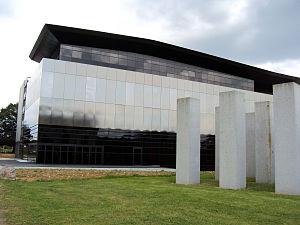
Inauguration officielle du FRAC Bretagne - Le Fonds régional d’art contemporain Bretagne - Rennes - 8 Juillet 2012 - Vue générale du bâtiment
Rennes /ʁɛn/ est une commune de l'Ouest de la France, chef-lieu du département d’Ille-et-Vilaine et de la région Bretagne. La ville se situe en Haute-Bretagne — partie orientale de la Bretagne — à la confluence de l’Ille et de la Vilaine. Ses habitants sont appelés les Rennais et les Rennaises.
Les Fonds régionaux d'art contemporain, sont des collections publiques d’art contemporain créées en 1982 par Jack Lang dans le cadre de la politique de décentralisation mise en place par l’État avec les nouveaux conseils régionaux pour permettre à l’art d’aujourd’hui d’être présent dans chaque région de France.
Le fond régional d’art contemporain Bretagne a été créé par l’État français et le Conseil régional de Bretagne en 1981.